Luther Loren Baxter

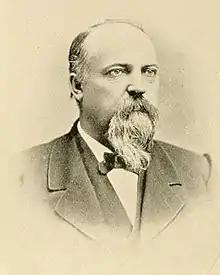
From 1894's, "Men of Vermont: An Illustrated Biographical History of Vermonters and Sons of Vermonters"

Baxter was born in Cornwall, Vermont and attended Norwich University. He studied law with Horatio Seymour of Vermont. Baxter was admitted to the Wisconsin and Minnesota bars. He moved to Minnesota in 1857 and live in Glencoe, Minnesota and then in Chaska, Minnesota. He started the "Glencoe Register" newspaper with his brother. Baxter lived in Shakopee, Minnesota with his wife and family. Luther served in the 4th Minnesota Infantry Regiment during the American Civil War and was commissioned a colonel. He served as a United States Attorney and as a county attorney for Carver County, Minnesota. Baxter also served as a probate judge. He served in the Minnesota Senate from 1865 to 1868 and from 1870 to 1874 and in the Minnesota House of Representatives in 1869, in 1875, and from 1879 to 1882. Baxter was a Democrat. He died at his home in Fergus Falls, Minnesota and was buried in Chaska, Minnesota.